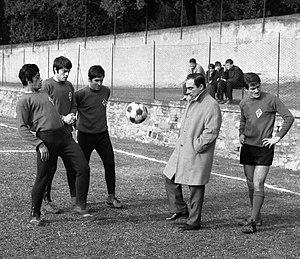
Francesco Rizzo, né le 30 mai 1943 à Rovito en Calabre, est un joueur de football international italien, qui évoluait au poste de milieu de terrain, avant de devenir ensuite dirigeant sportif.
L'Associazione Calcio Firenze Fiorentina, abrégée en ACF Fiorentina ou plus communement Fiorentina est un club italien de football basé à Florence fondé officiellement le 26 août 1926 et refondé le 1ᵉʳ août 2002 après une faillite.